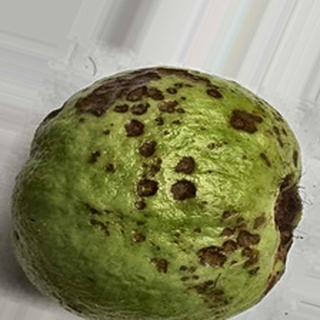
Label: guava_anthracnose